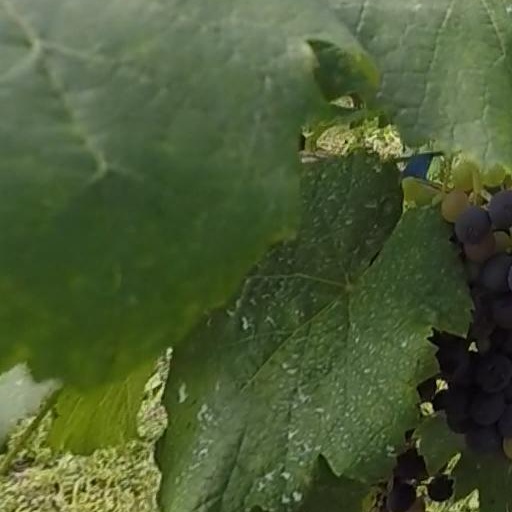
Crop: grape